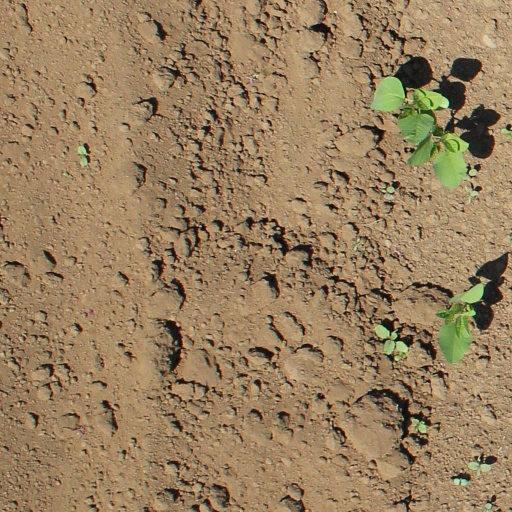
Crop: soybean